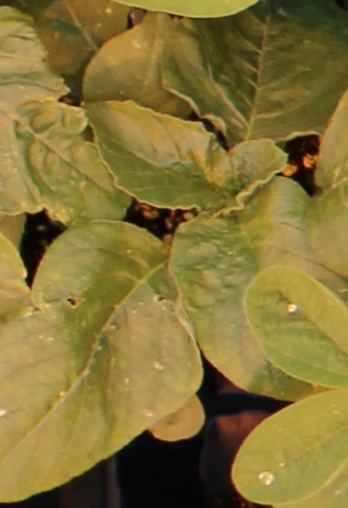
Label: Redroot Pigweed